Mika Häkkinen

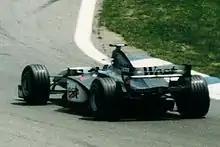
Häkkinen driving for McLaren at the 1998 Spanish Grand Prix, where he claimed his third win in the first five races of the season

Häkkinen again remained at McLaren for 1997 and Coulthard remained his teammate. Häkkinen's season got off to a good start: In the season-opening race in Australia, he drove up to the third position and later scored further consecutive finishes inside of the points scoring positions in the next three races. He suffered his first retirement of the season at the Monaco Grand Prix when he was involved in a collision with Benetton driver Jean Alesi. Häkkinen later took ninth position at the Spanish Grand Prix, but later suffered three consecutive retirements in the next three races—a collision with Ferrari driver Eddie Irvine in Canada and engine failures in France and Britain. At the latter race, he had seemed set for his first win, but his engine blew while he was holding off eventual winner Jacques Villeneuve.